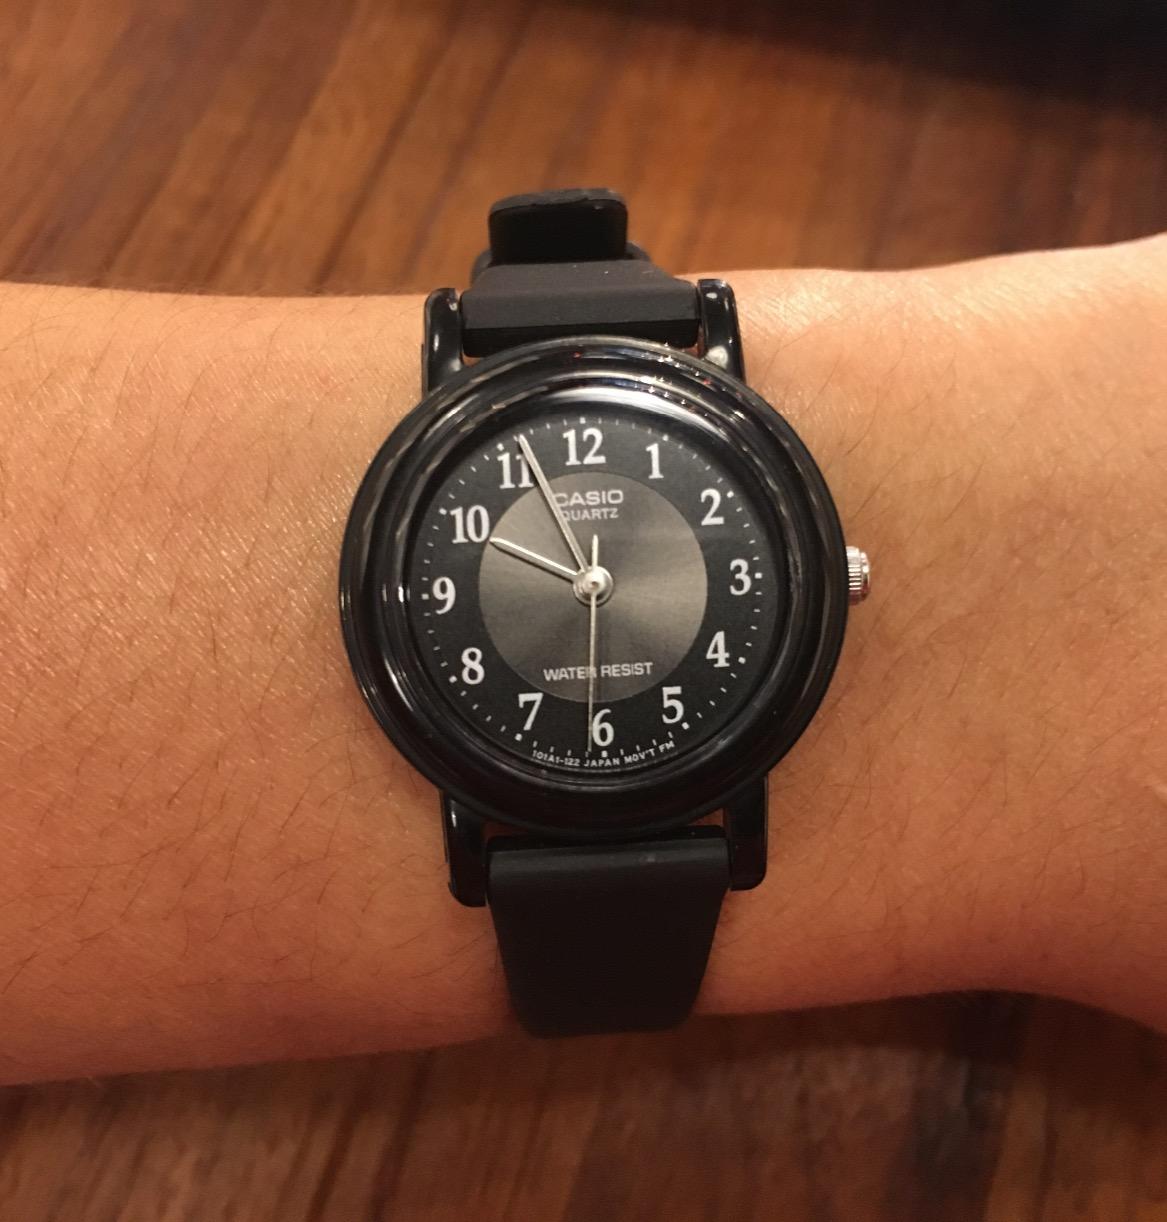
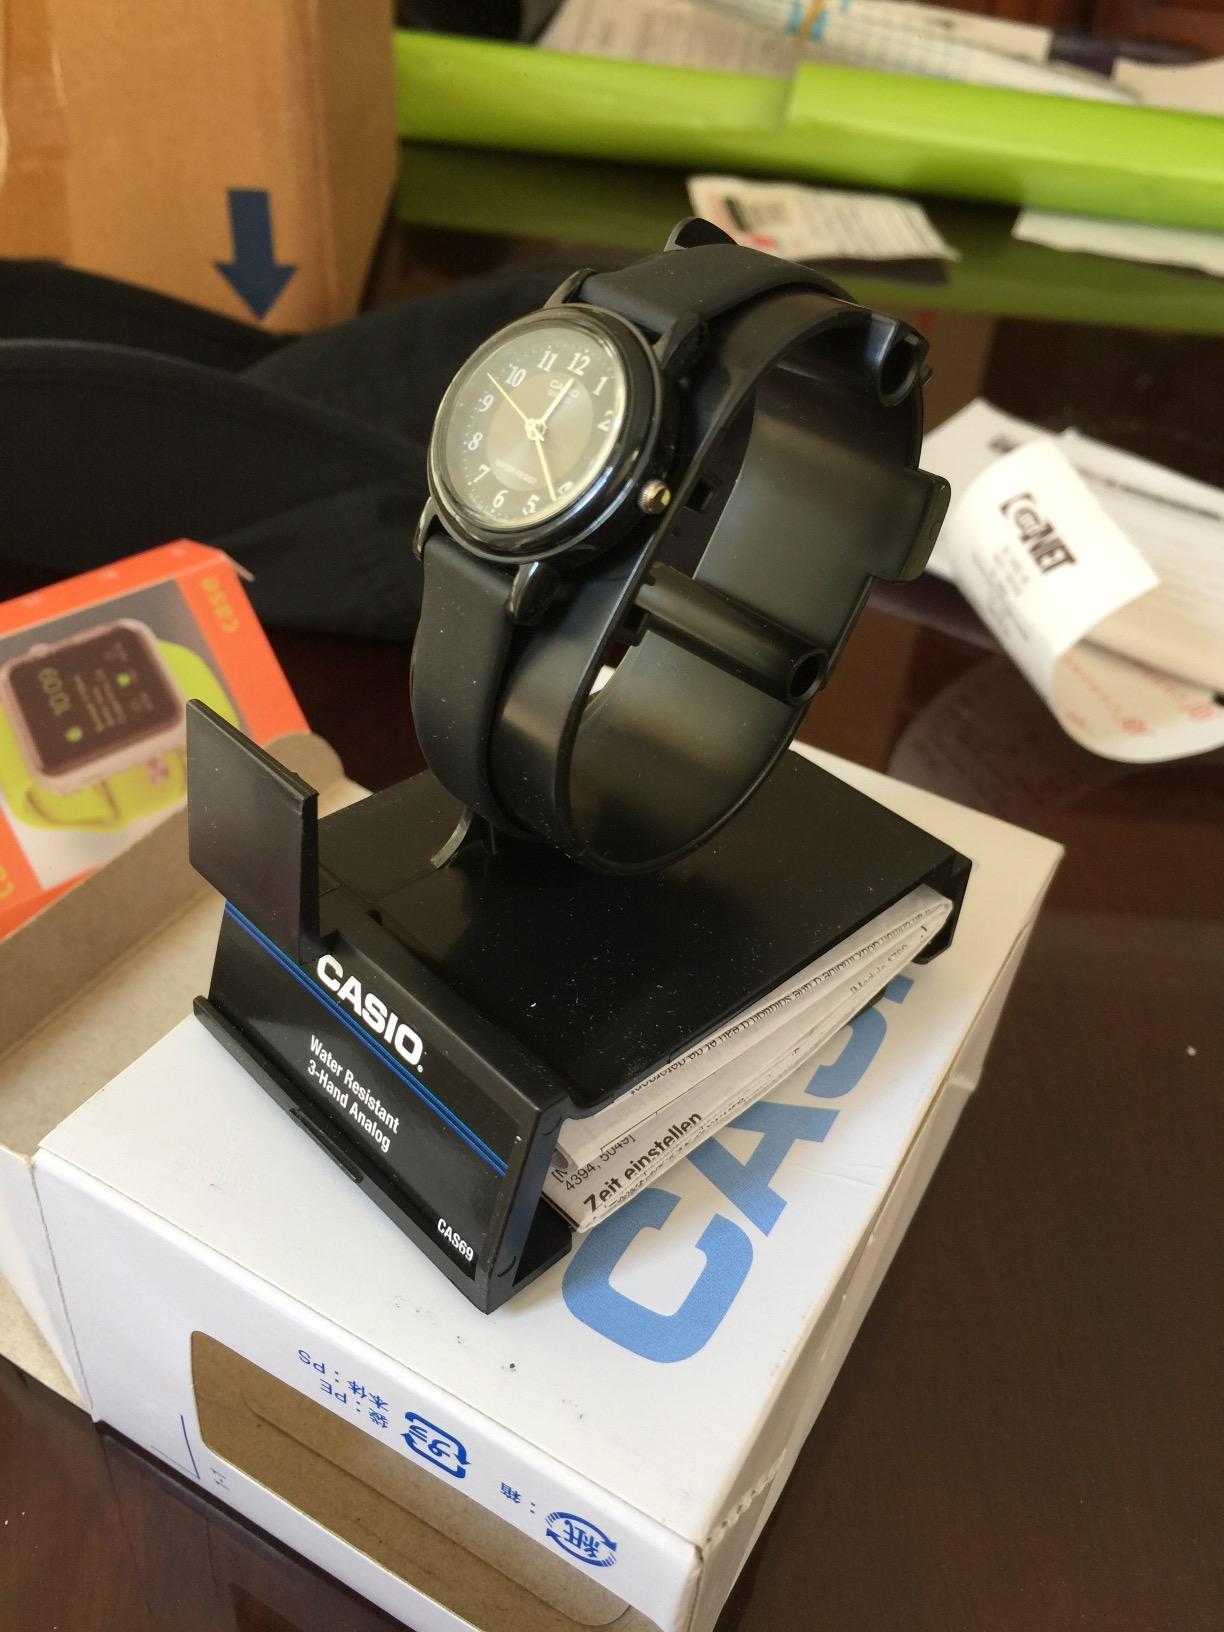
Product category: accessories_watch
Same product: yes